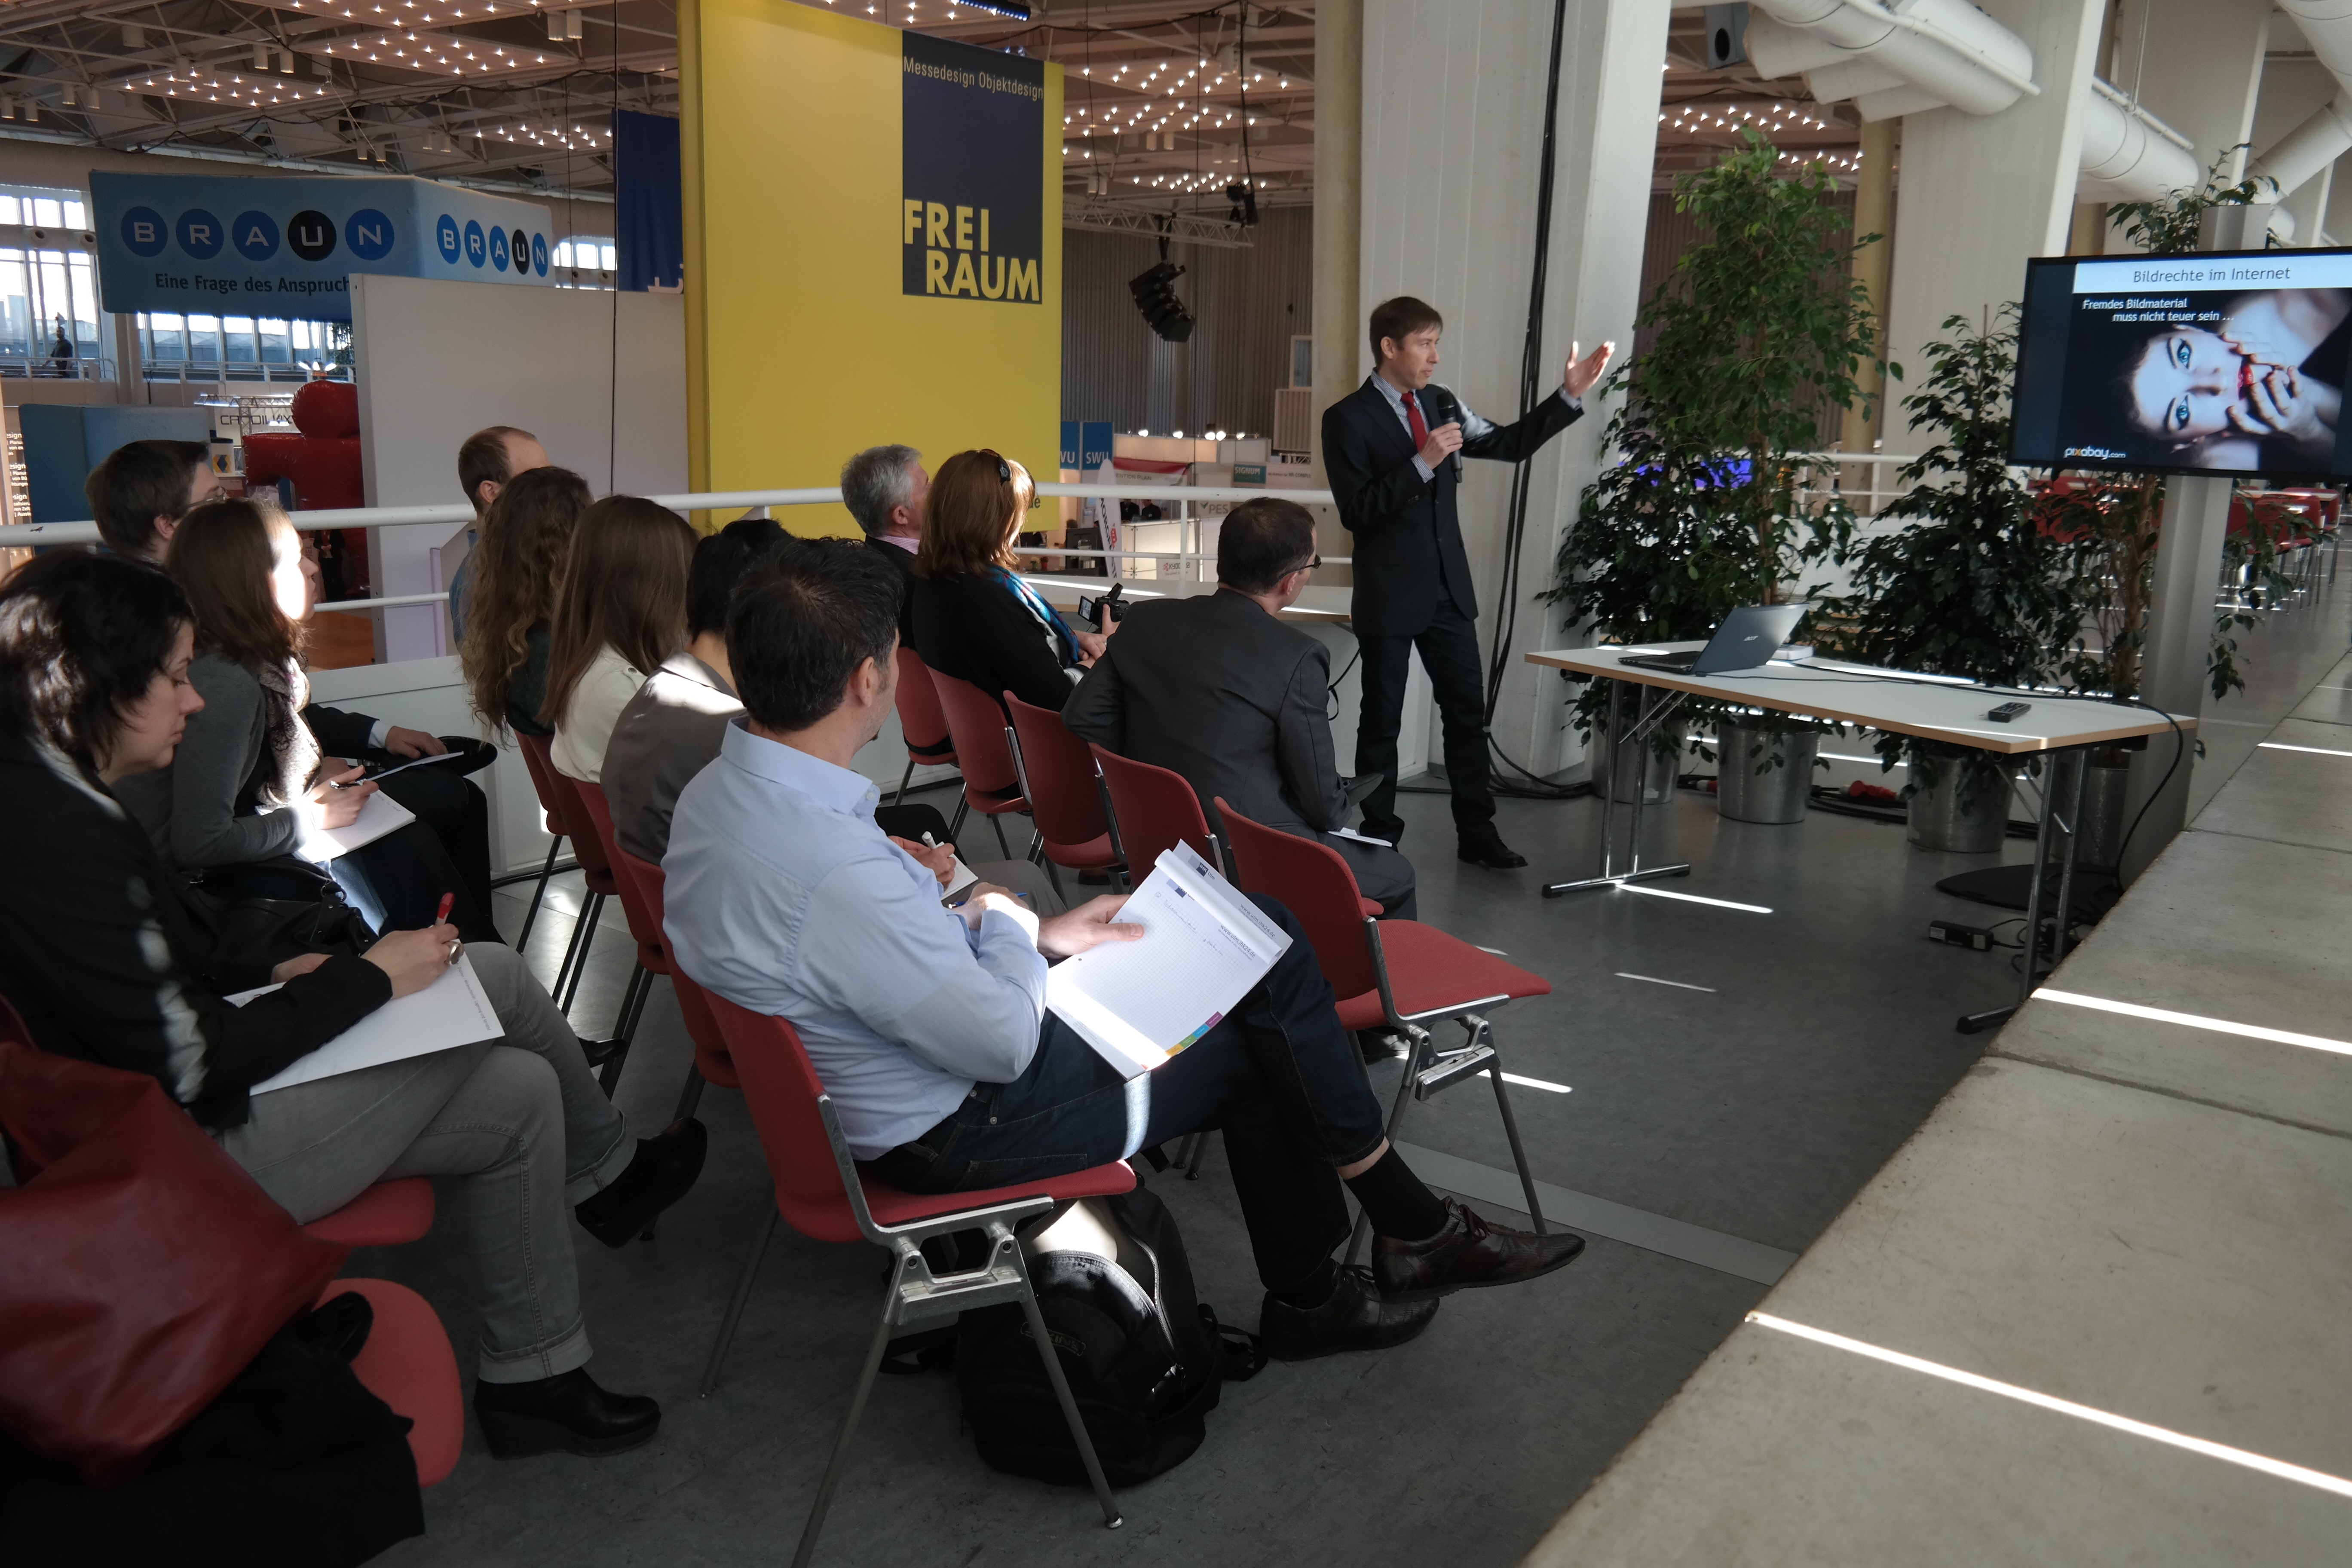
work, man, suit, vehicle, tie, commitment, profession, lecturer, lecture, imagine, pixabay, world of work, tie holder